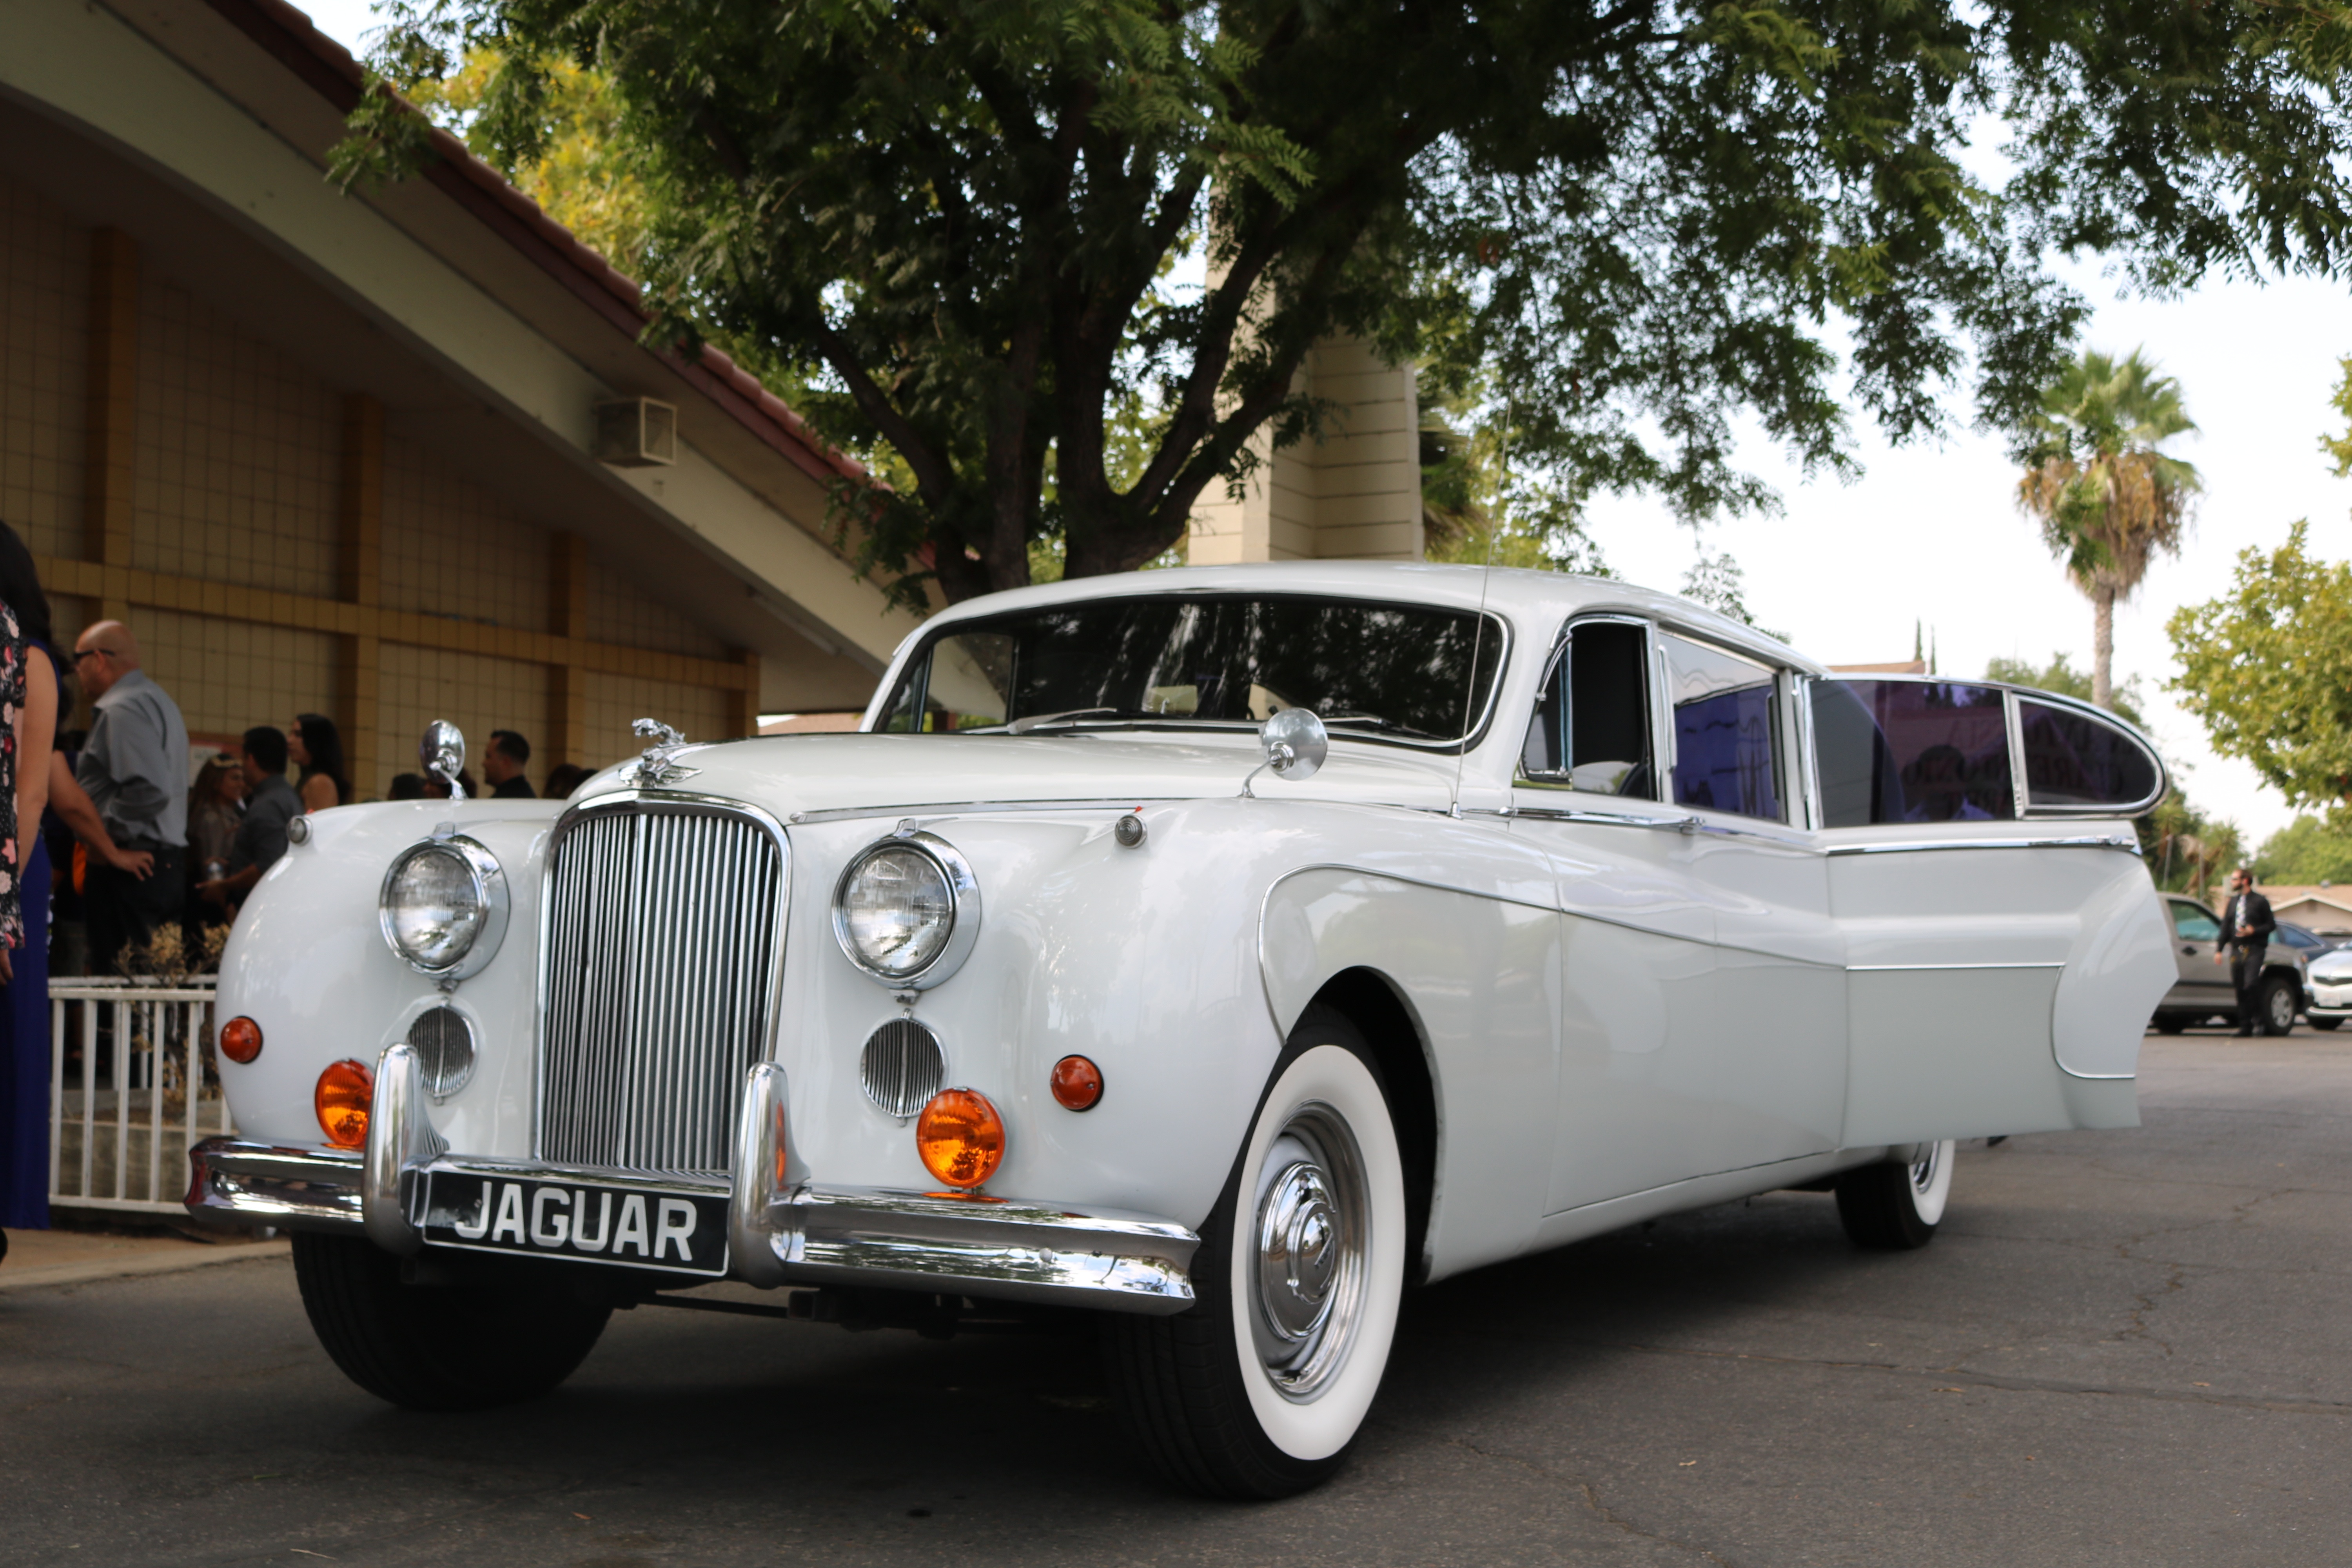
car, vehicle, classic car, motor vehicle, vintage car, sedan, antique car, land vehicle, automobile make, luxury vehicle, rolls royce phantom v, rolls royce silver cloud, rolls royce phantom vi